Słowackiego Street, Bydgoszcz

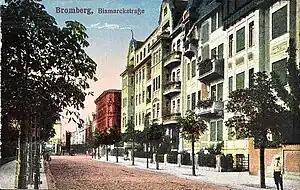
Bismarck Straße ca 1908

Although lined up with Cieszkowskiego Street, Słowackiego Street was established much later.